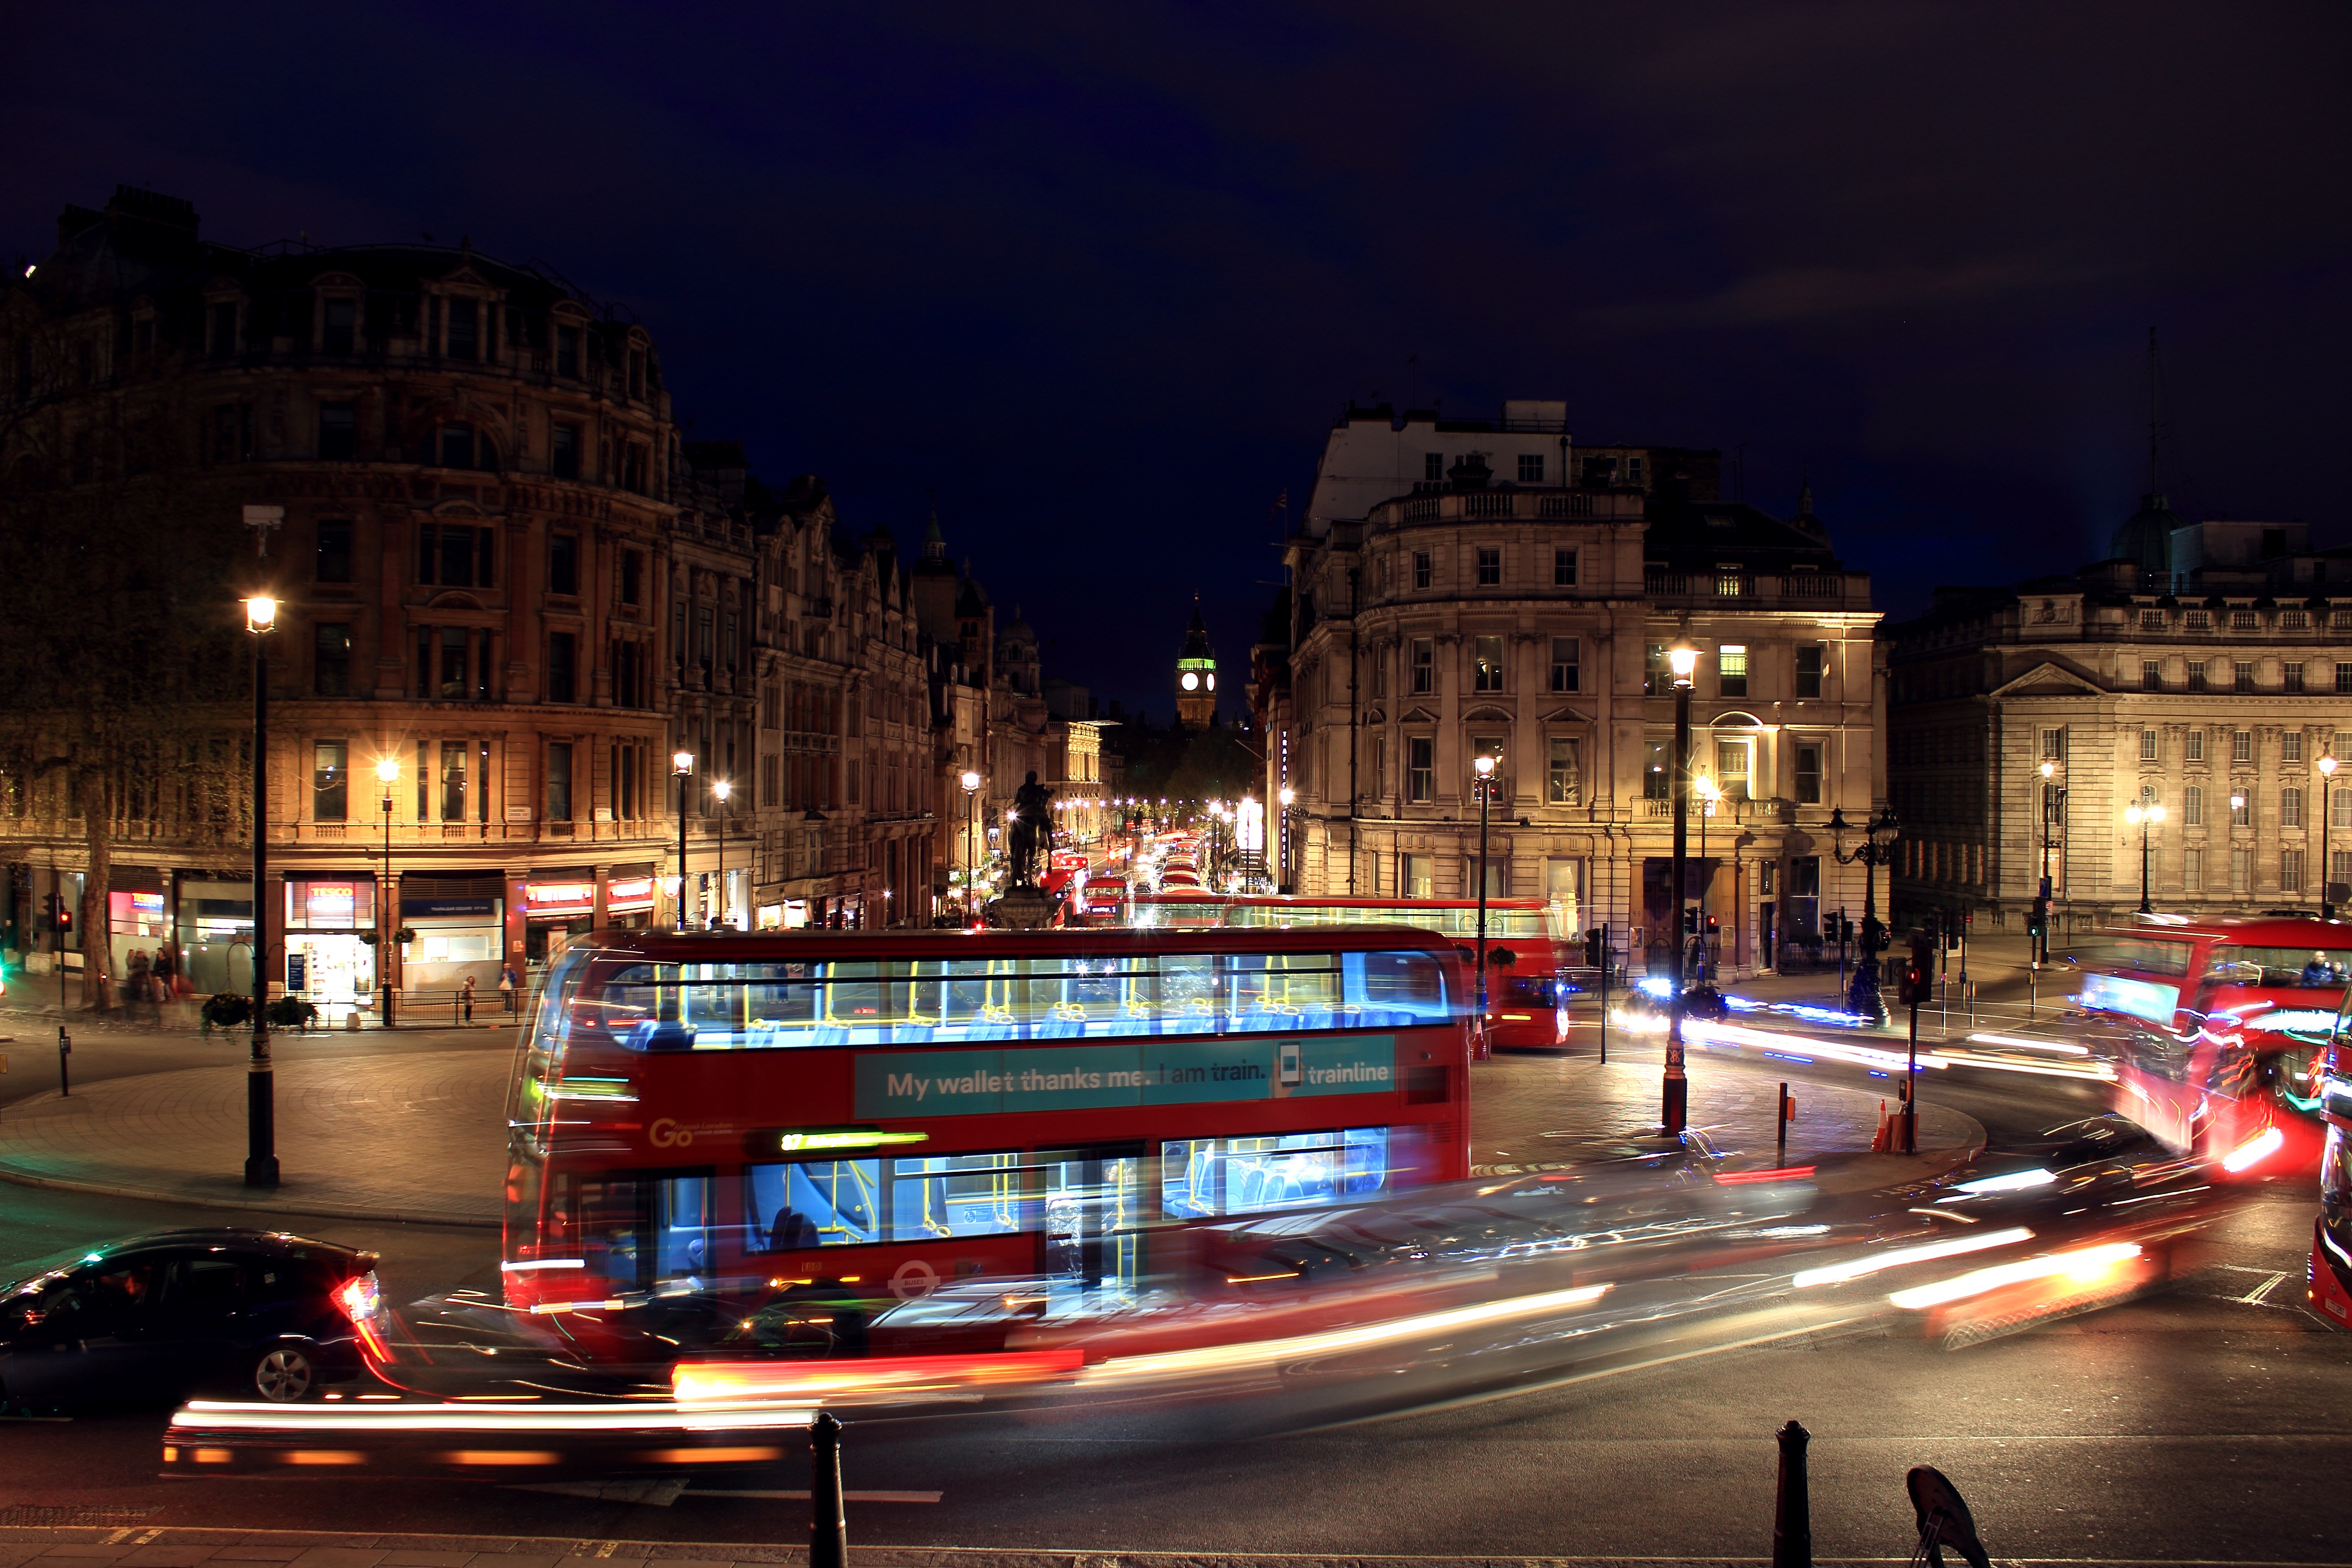
road, street, night, town, building, city, canal, cityscape, downtown, dark, taxi, dusk, evening, reflection, plaza, landmark, waterway, streetlight, london, lights, infrastructure, town square, metropolis, pedestrian crossing, urban area, the intersection of, human settlement